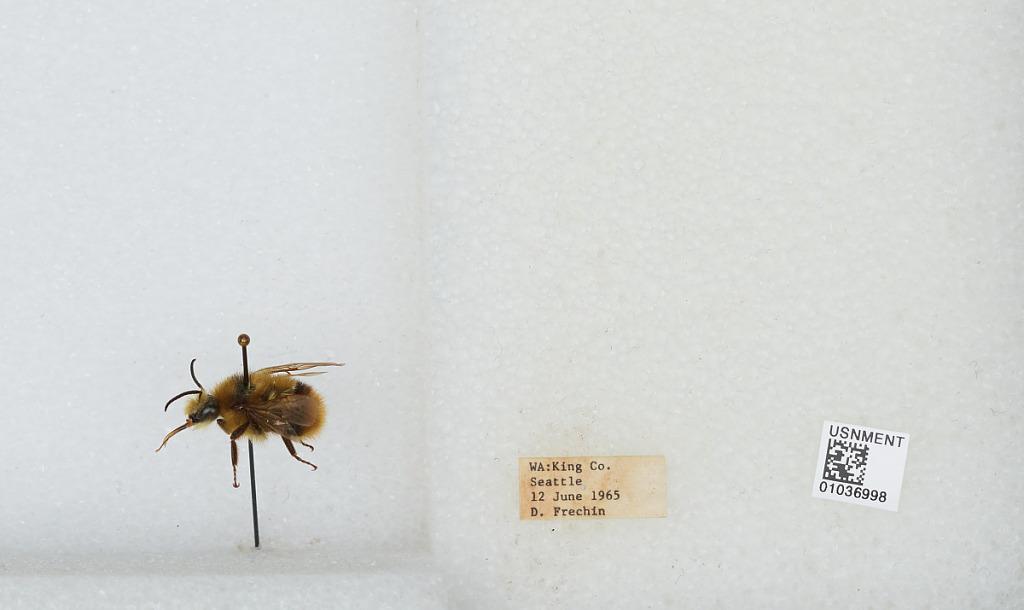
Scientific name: Bombus (Pyrobombus) mixtus Cresson
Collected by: D. Frechin
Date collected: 1965-6-12
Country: United States
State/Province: Washington
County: King
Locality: Seattle
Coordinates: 47.6097, -122.333